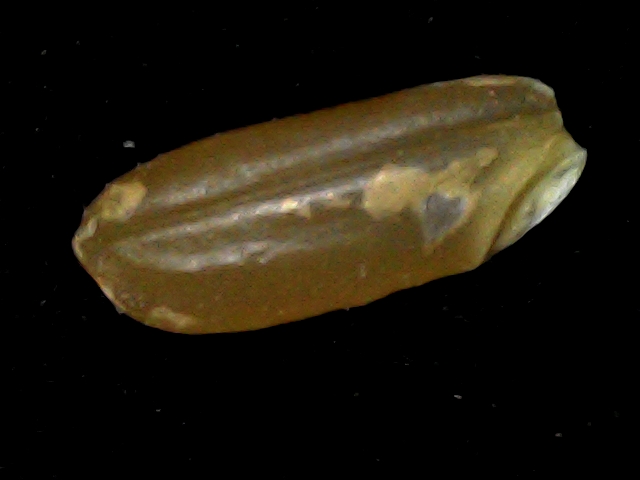
Rice variety: BD76